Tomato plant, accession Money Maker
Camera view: tilt-top (135 deg); turntable rotation: 180 degrees
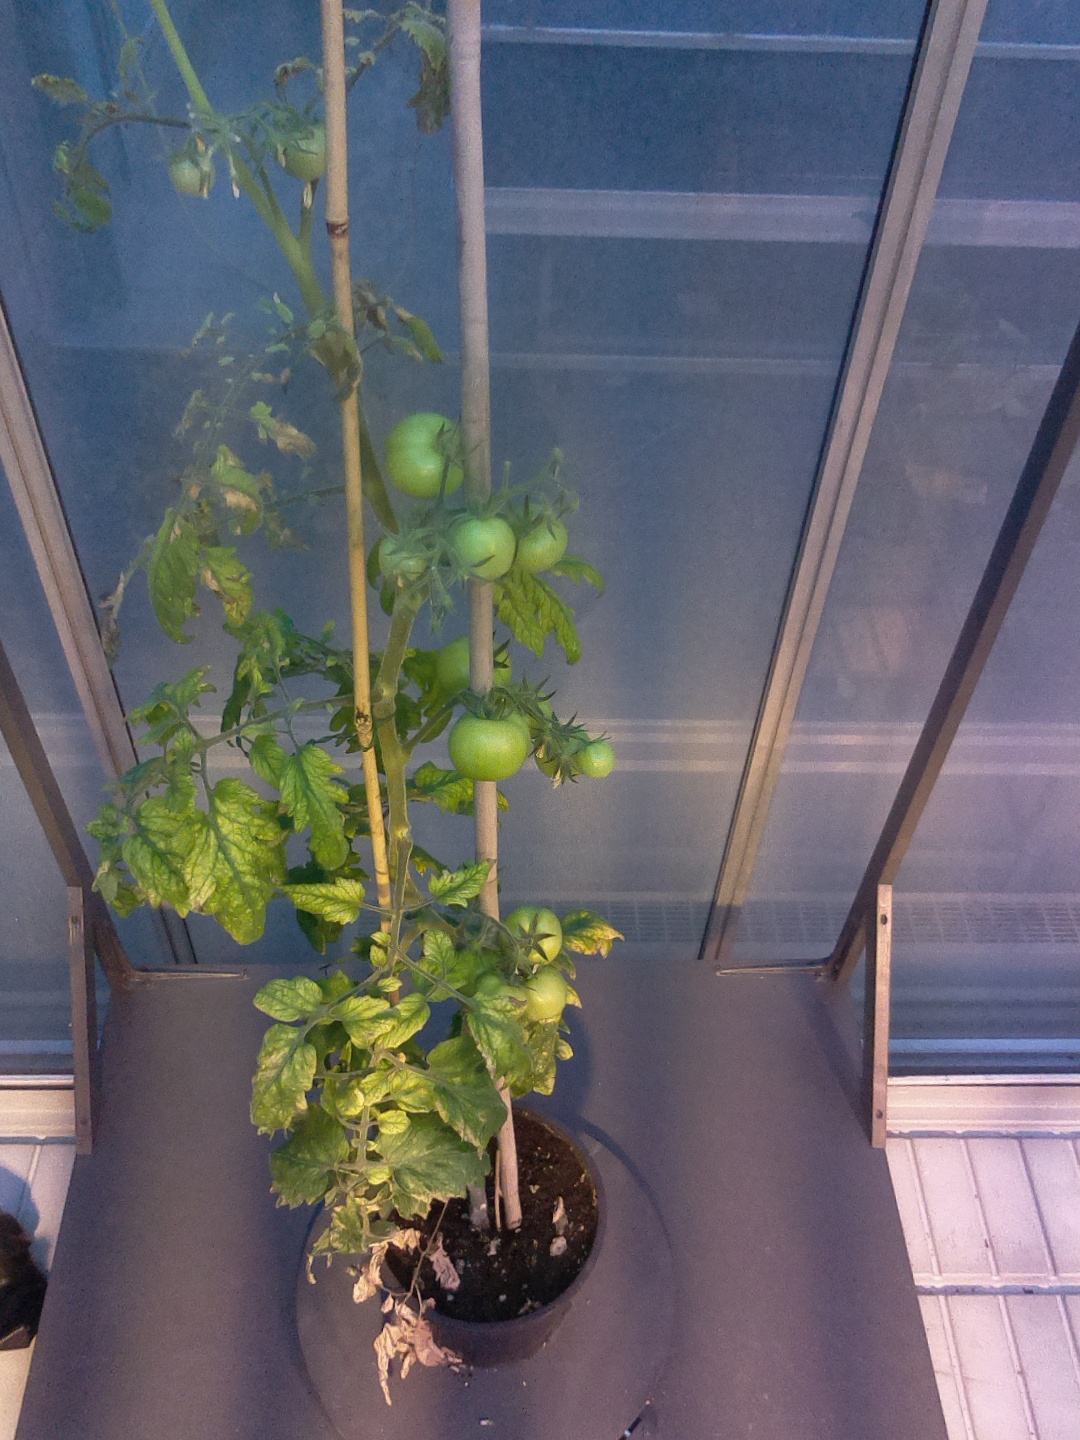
BBCH growth stage 77: 70%-80% of final fruit size